Geography of Dorset

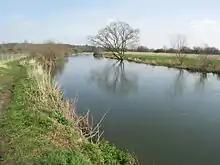
River Stour at Longham, north of Bournemouth

The Purbeck Hills are a line of chalk hills running roughly east to west along the centre of the peninsula known as the Isle of Purbeck. They are formed of chalk of the same Chalk Group as the Dorset Downs to the north; beyond the Purbeck Hills the visible chalk extends westwards into the South Dorset Downs, which join the northern downs west of Dorchester. The Purbeck Hills are a monocline, a step-like geological fold dating from about 30 million years ago, resulting from the same collision of tectonic plates which built the Alps. Gaps in the ridge at Corfe Castle and Arish Mell are due to faults causing weakening of the chalk.